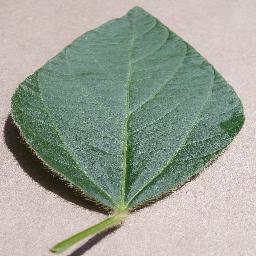
Label: Soybean___healthy